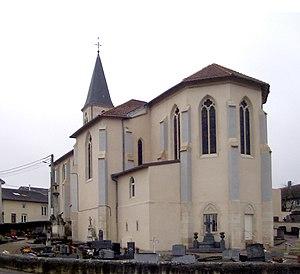
L'église Saint-Rémy à Xeuilley
Xeuilley est une commune française située dans le département de Meurthe-et-Moselle, en région Grand Est.